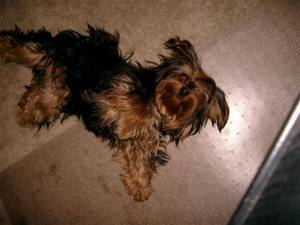
Breed: yorkshire terrier